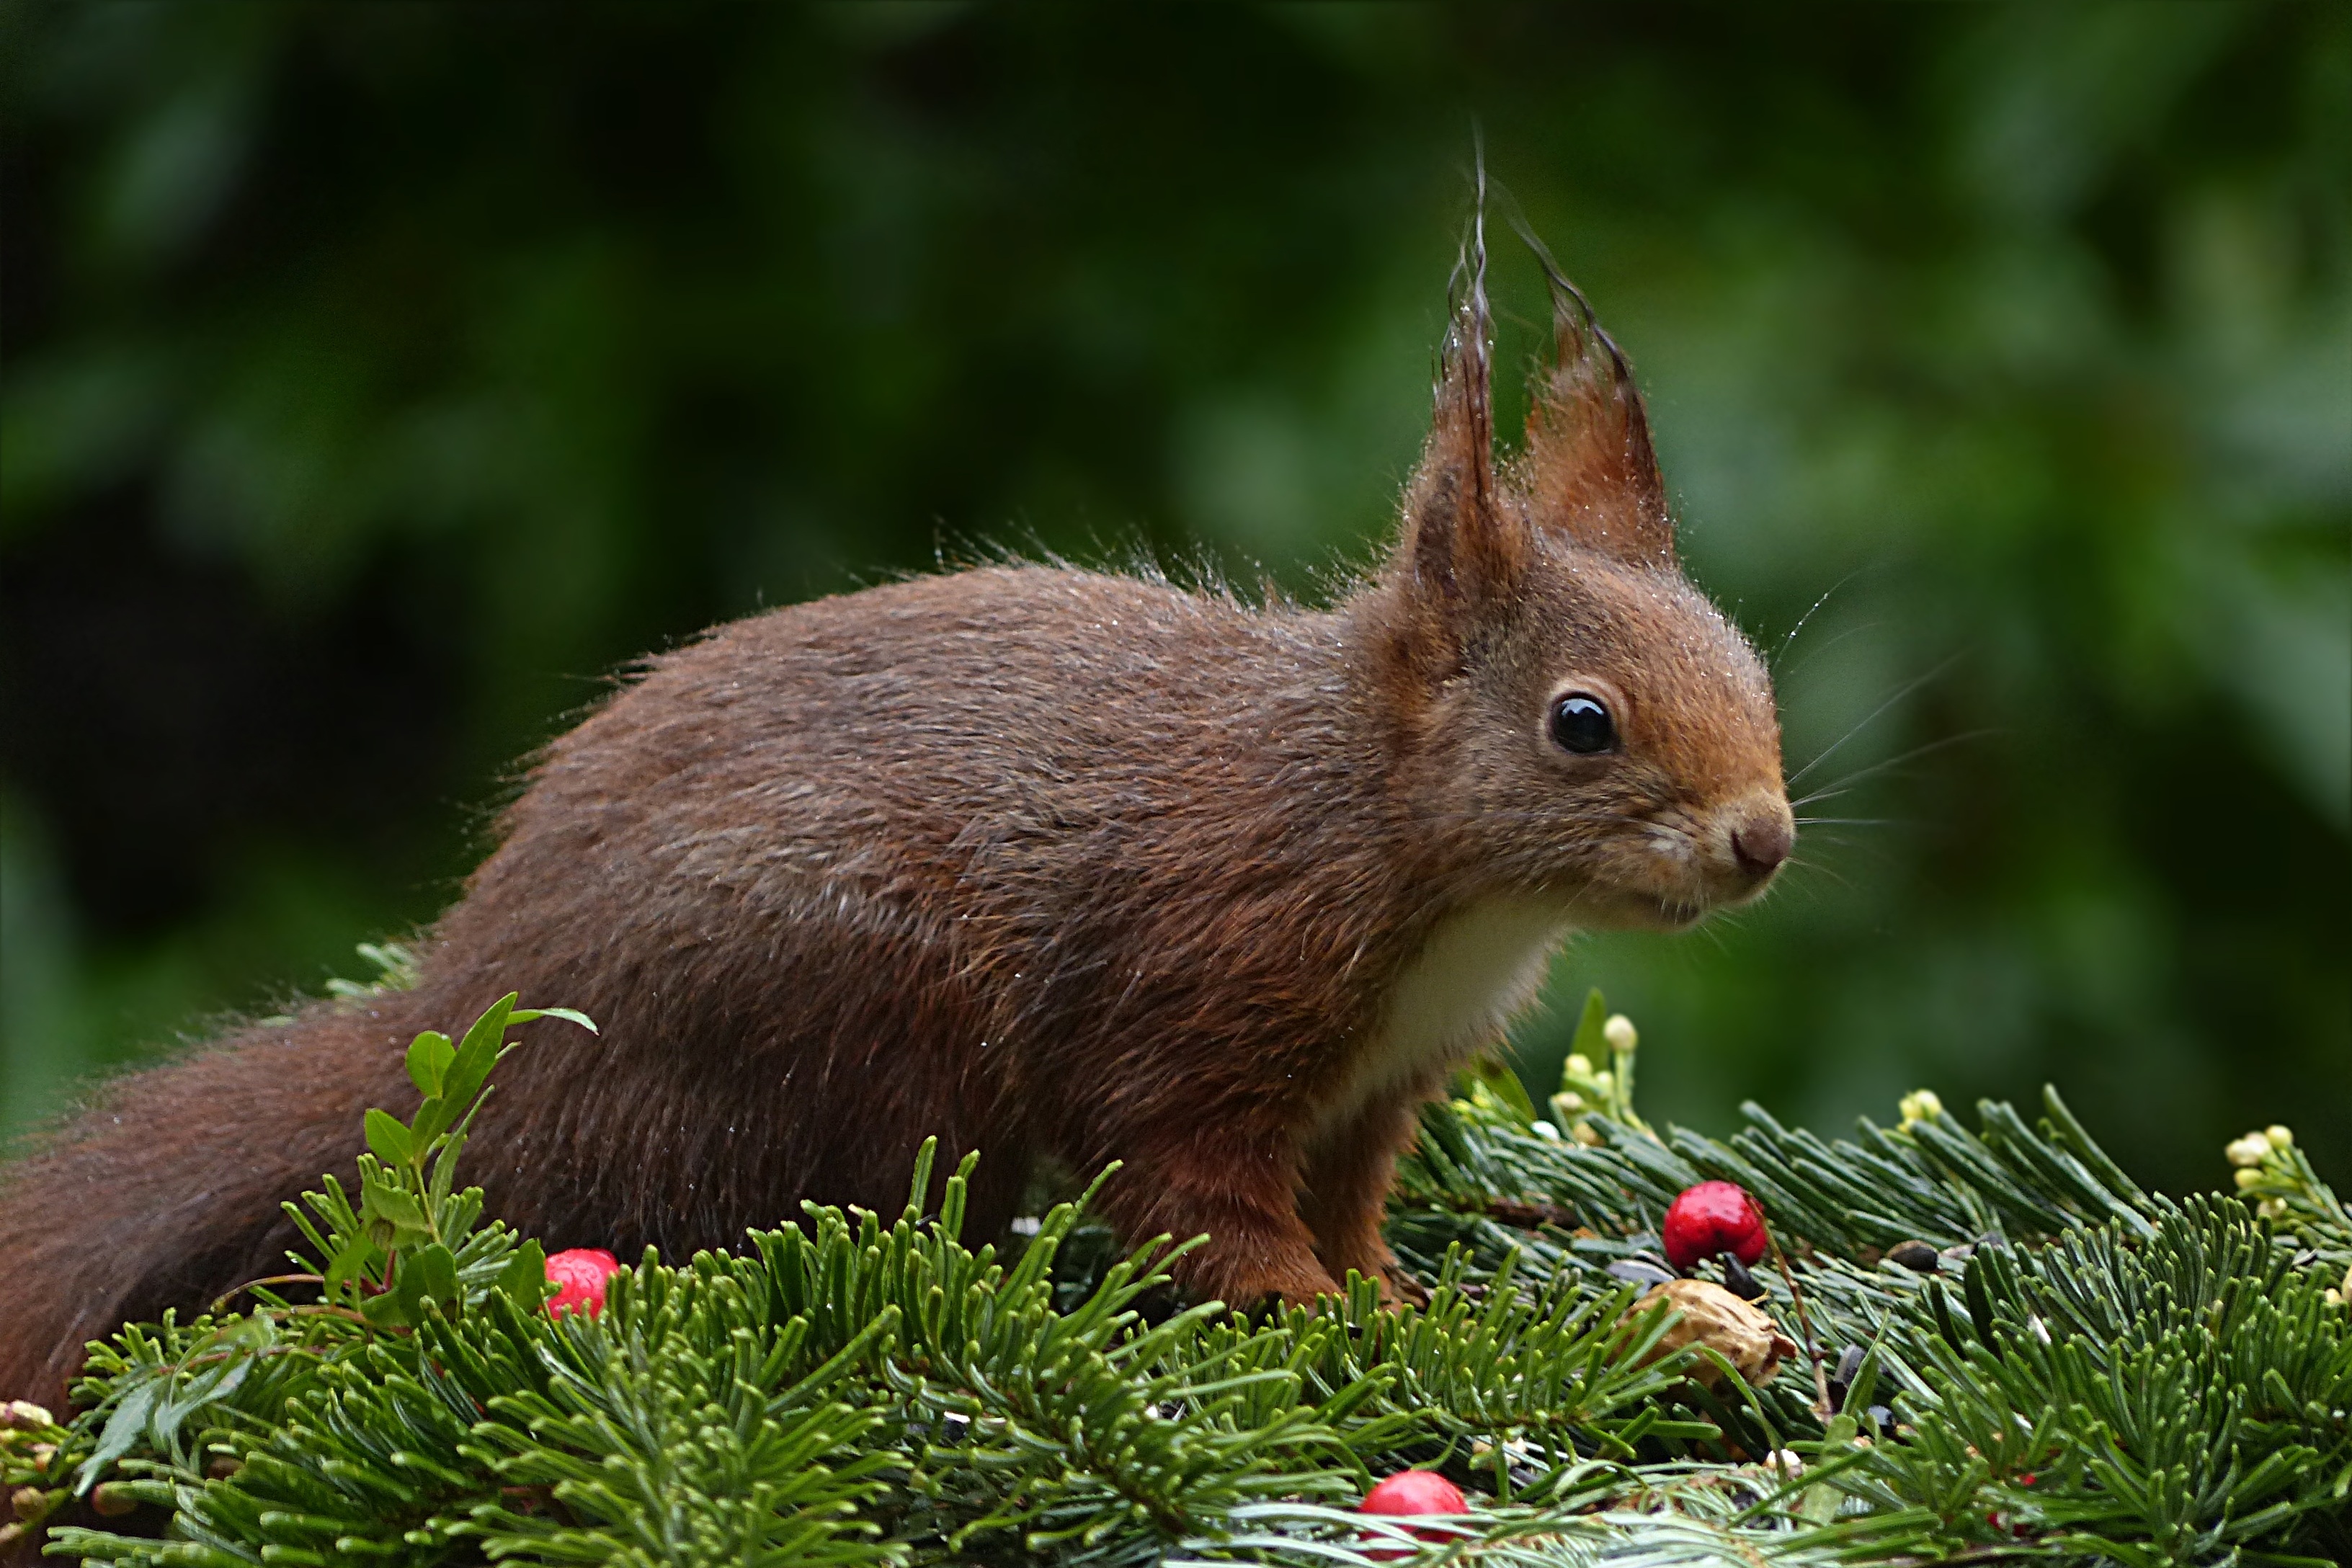
grass, animal, wildlife, mammal, squirrel, garden, rodent, fauna, whiskers, vertebrate, foraging, sciurus vulgaris major, fox squirrel